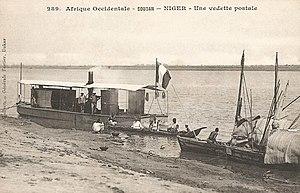
François-Edmond Fortier, Une vedette postale sur le Niger. Afrique Occidentale - Soudan.